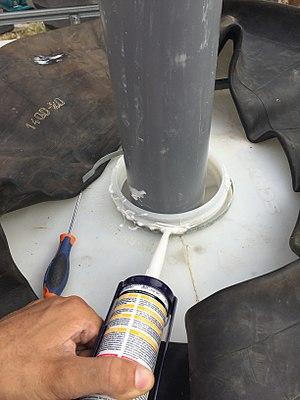
Du silicone ainsi que de la colle PVC/plastique est apposée sur le pourtour de la bouche d'admission afin d'assurer l'étanchéité de l'ensemble.